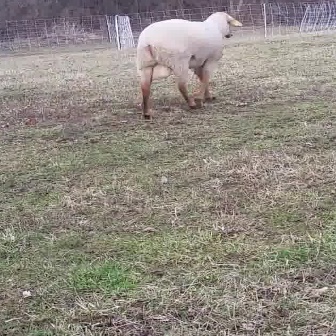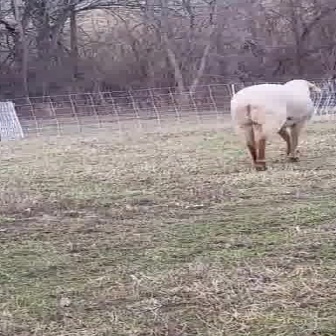
  Please identify the target specified by the bounding box [130,7,244,121] in the first image and locate it in the second image. Return the coordinates in [x_min,y_min,x_max,y_max] format.
Answer: [225,73,323,172]